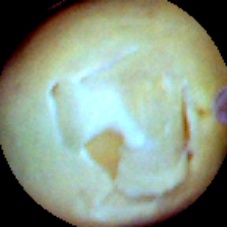
Label: Skin-damaged